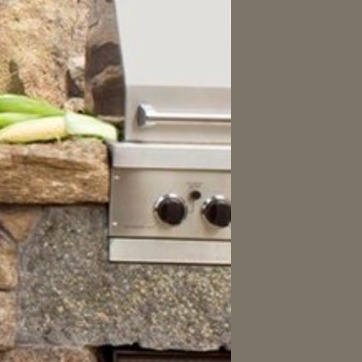
Material: metal